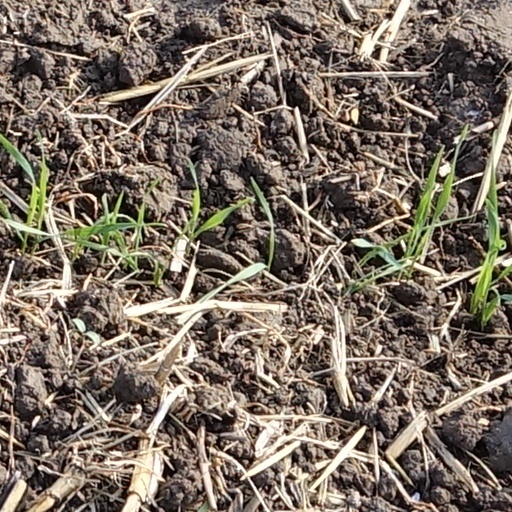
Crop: wheat